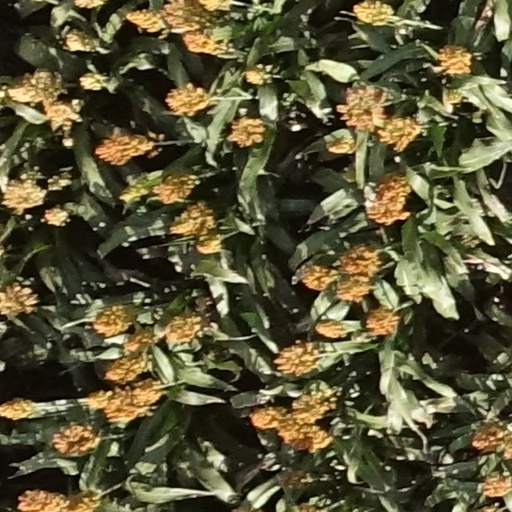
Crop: sorghum